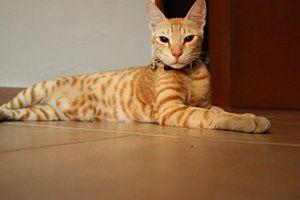
La liste des races de chats ci-dessous se présente par ordre alphabétique.
Le mau arabe est une race de chat originaire de la péninsule Arabique. Ce chat de taille moyenne est caractérisé par ses origines ancestrales.